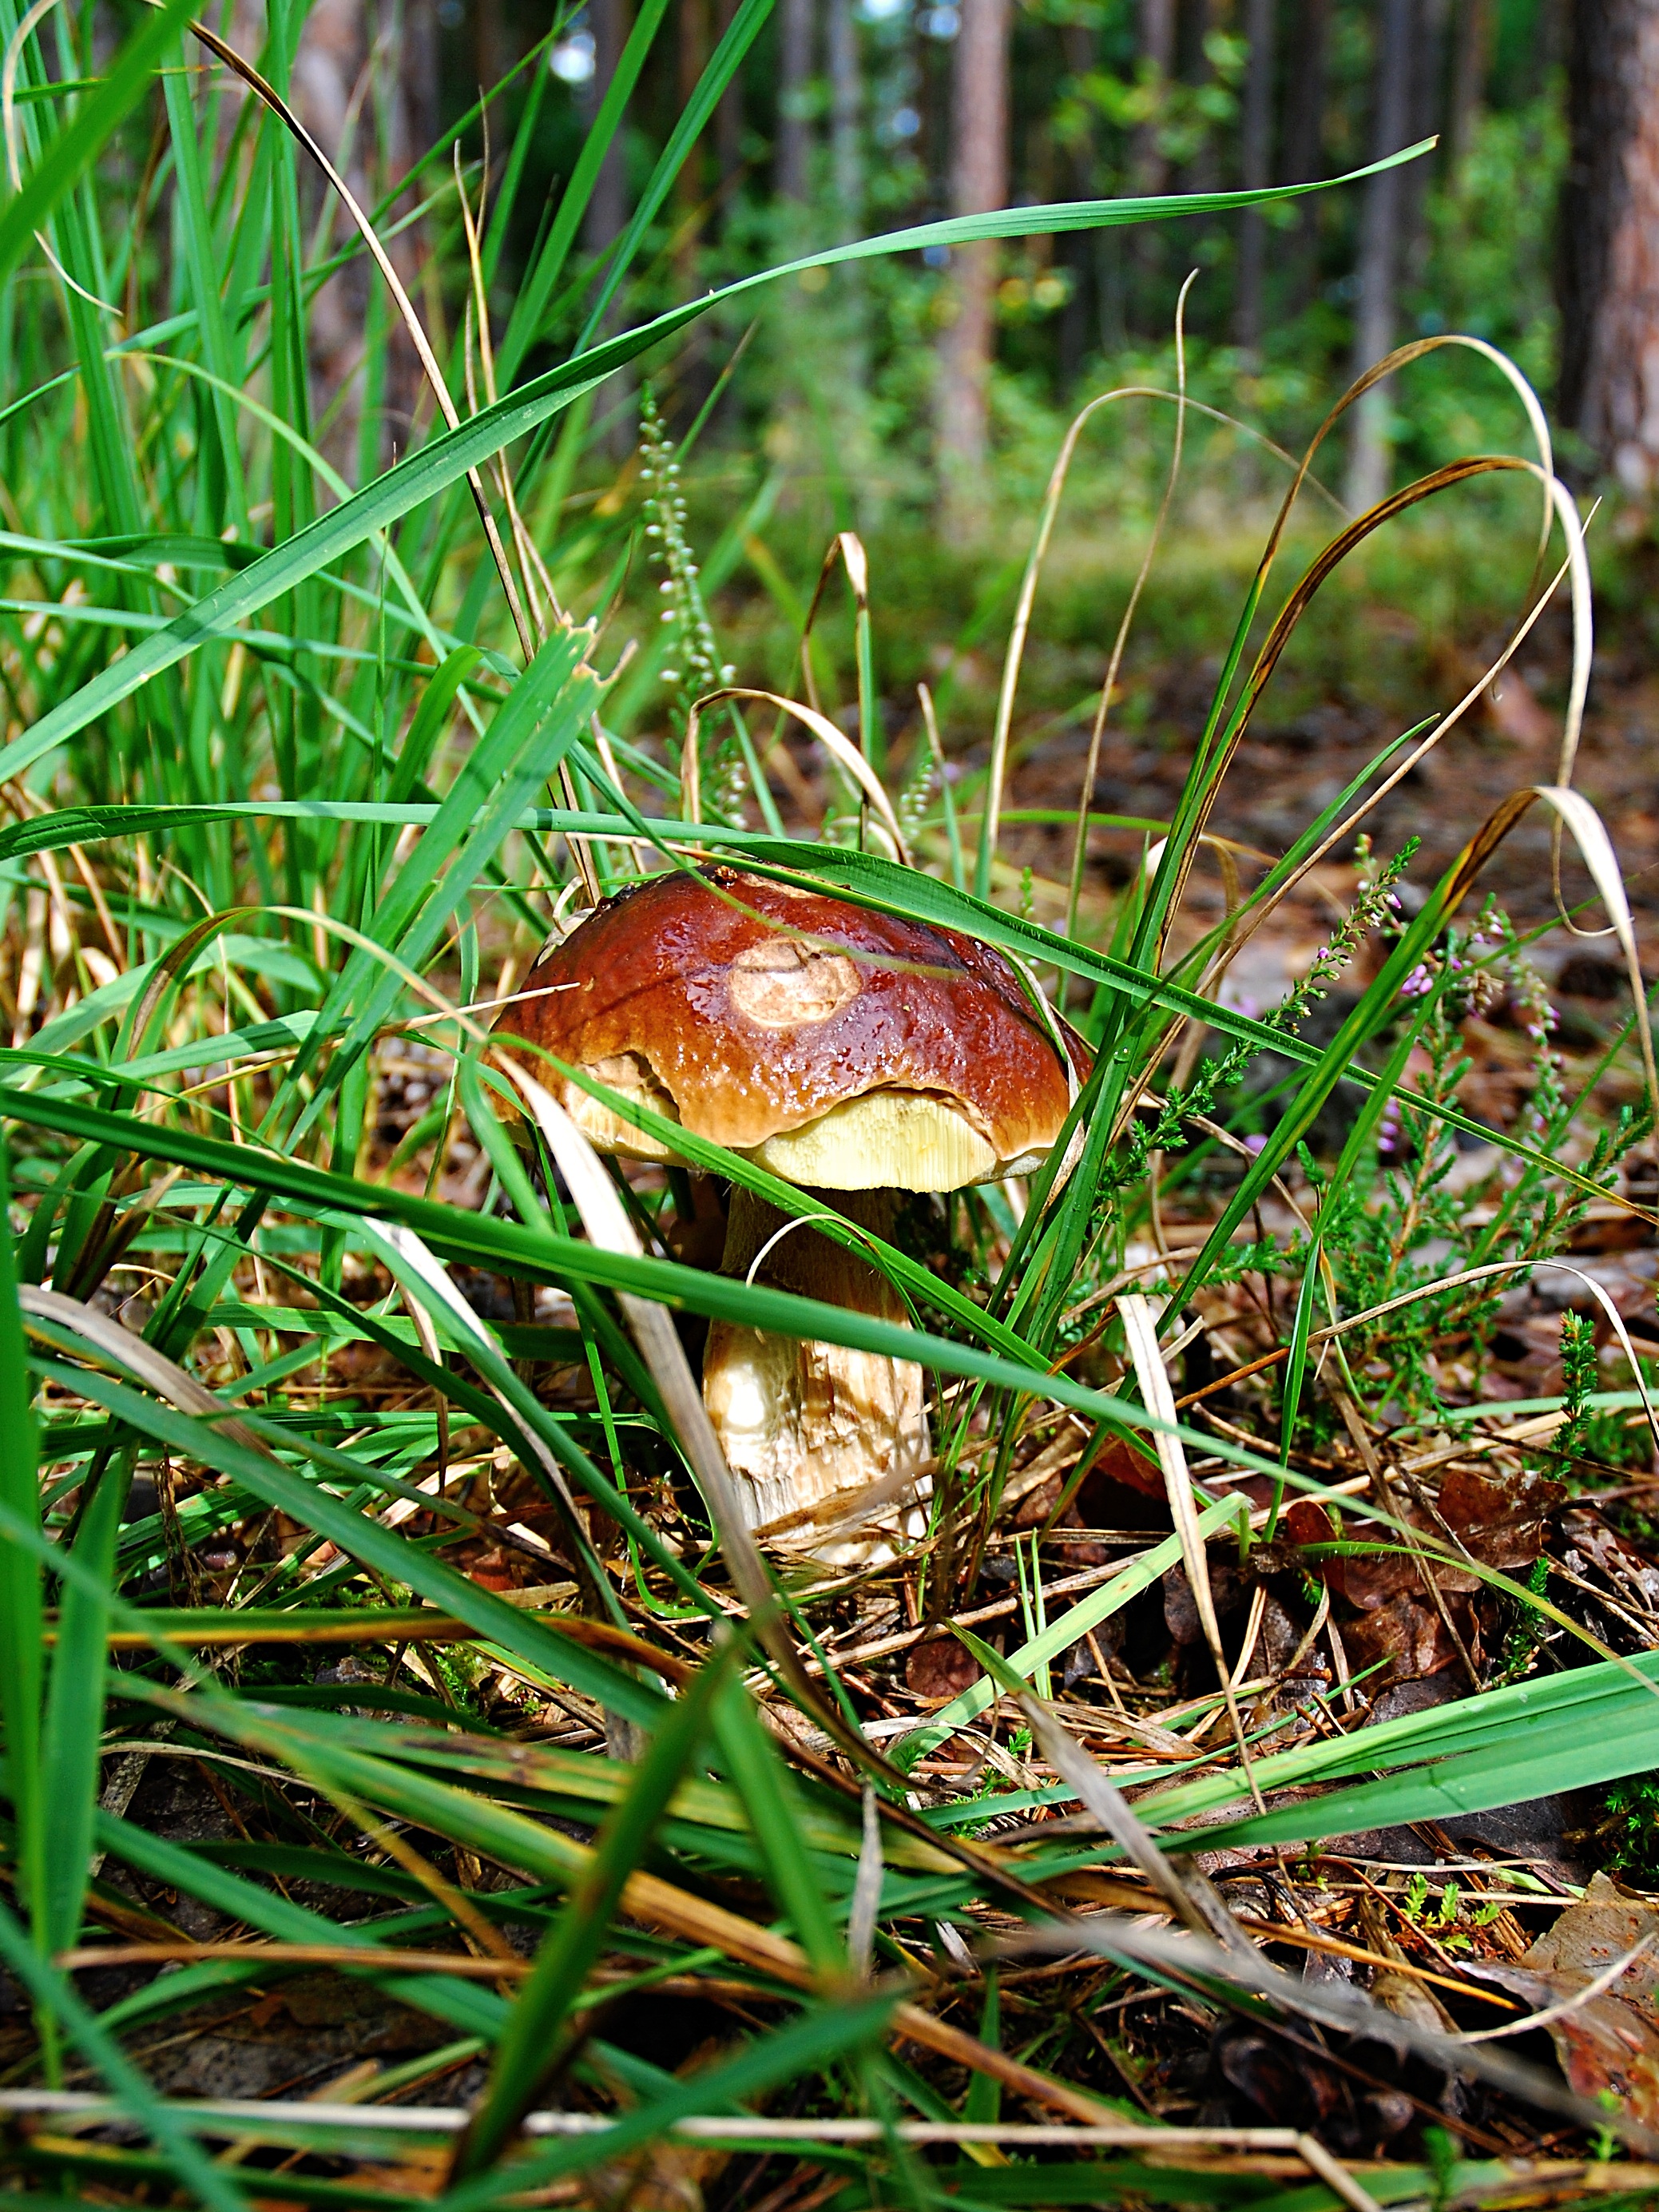
nature, forest, grass, leaf, green, macro, autumn, mushroom, flora, fauna, fungus, boletus, woodland, agaric, bolete, matsutake, sedge, right hander, edible mushroom, medicinal mushroom, penny bun